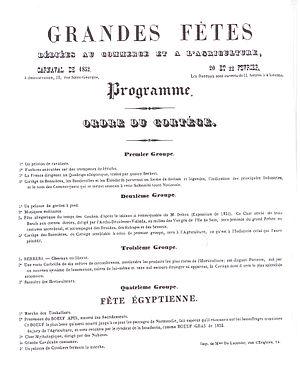
Programme annonçant le défilé du Bœuf Gras au Carnaval de Paris 1852. Les dates indiquées sont erronées. Le cortège est sorti en tous cas le lundi 23 février 1852, voir Le Nouvelliste daté de ce jour.
L'Hippodrome est un très vaste et célèbre établissement parisien de spectacles en plein air ouvert de 1845 à 1869. La saison de l'Hippodrome débute en mai et s'achève en novembre. Il n'est pas ouvert toute l'année. Ainsi, par exemple, en 1852 son ouverture a lieu le mardi 4 mai, et la dernière représentation de la saison le dimanche 14 novembre.
La Promenade du Bœuf Gras, également appelée « Fête du Bœuf Gras », « Cavalcade du Bœuf Gras », « Fête du Bœuf villé », « Fête du Bœuf viellé » ou « violé », est une très ancienne coutume festive qui se déroule pendant le Carnaval de Paris. Elle consiste, pour les bouchers ou garçons bouchers parisiens, généralement déguisés en sauvages, sacrificateurs ou victimaires, à promener solennellement en musique un ou plusieurs bœufs gras portant divers ornements. D'autres participants déguisés et des chars participent au cortège. Avant la fin du XXᵉ siècle, le ou les bœufs gras étaient abattus une fois les festivités terminées et la viande vendue. À partir de 1845 et jusqu'au début du XXᵉ siècle, les animaux reçoivent des noms inspirés de l'actualité, des succès musicaux, d'opérettes ou littéraires du moment.